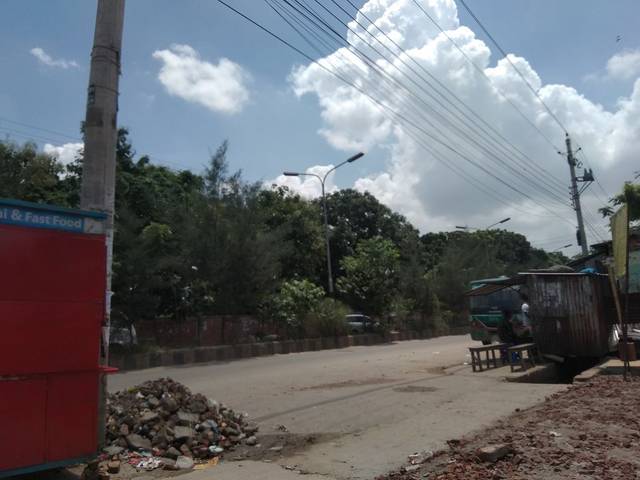
Region: Bangladesh
Coordinates: 23.829, 90.369